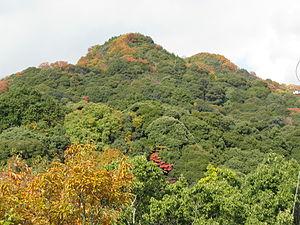
Heguri est un bourg situé dans le district d'Ikoma de la préfecture de Nara au Japon.
Le mont Shigi est une colline culminant à 437 m d'altitude dans le district d'Ikoma de la préfecture de Nara au Japon. C'est sur cette colline que s'est déroulée la bataille de Shigisan en 587.